Question: Please indicate a possible affordance area of baseball bat that can be used for holding
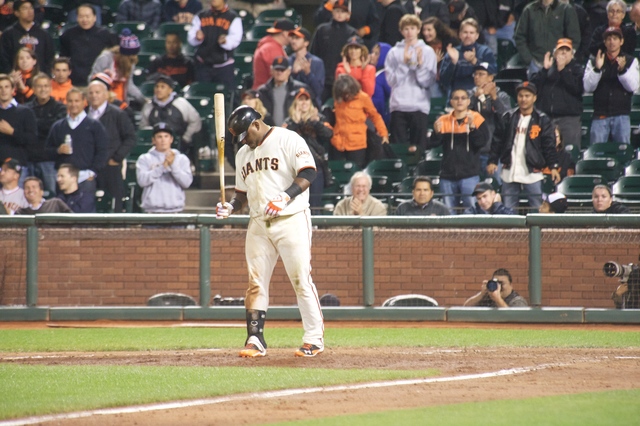
Answer: [211.5, 196, 236.5, 221]